ANZUS

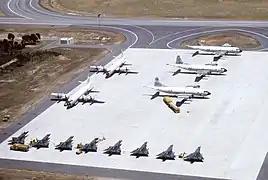
Australian, New Zealand, and United States aircraft during a military exercise in 1982

Following the fall of Singapore and the decline of British power in Asia, Australia began to search for other partners to ensure its security. Australia and New Zealand also felt threatened by the possibility of a resurgent Japan and the spread of communism to their North. Percy Spender, Australia's minister for external affairs, sought a broader Pacific security agreement in 1950 which would include Australia, the UK, other Commonwealth countries and the United States. The latter's participation was essential, with Spencer stating the agreement "would be meaningless without the United States". At this point however, both the UK and the US were uninterested in such an agreement, with both seeking to limit their engagement with Asia.